Salpinx

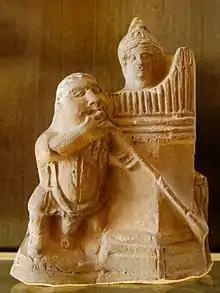
Musicians playing the salpinx (trumpet) and the hydraulis (water organ). Terracotta figurine made in Alexandria, 1st century BC

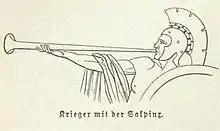
Greek warrior blowing a salpinx

A salpinx (plural salpinges ; Greek σάλπιγξ) was a trumpet-like instrument of the ancient Greeks.